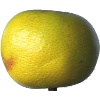
Label: Pomelo Sweetie 1